Good Times (Chic song)

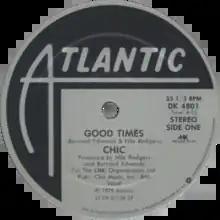
Side one of US 12-inch single

"Good Times" is a disco soul song by American R&B band Chic, released in June 1979 by Atlantic Records as the first single from their third album, "Risqué" (1979). It was both written and produced by Bernard Edwards and Nile Rodgers, and peaked at number-one on the US "Billboard" Hot 100 on August 18, 1979. In Europe, the song peaked at number five on the UK Singles Chart and was a top-20 hit in Belgium, the Netherlands and Sweden. "Good Times" ranks 68th on "Rolling Stone"s list of the "500 Greatest Songs of All Time", and has become one of the most sampled songs in music history, most notably in hip hop music. Originally released with "A Warm Summer Night" on the B-side, it was reissued in 2004 with "I Want Your Love" on the B-side, a version which was certified Silver in the UK.